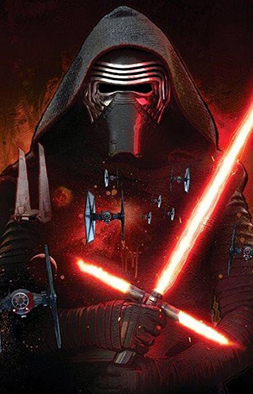
ไคโล เรน

ไคโล เรน () หรือ เบน โซโล ( Solo) เป็นตัวละครใน"สตาร์ วอร์ส" ปรากฏตัวครั้งแรกในภาพยนตร์เรื่อง"สตาร์ วอร์ส: อุบัติการณ์แห่งพลัง" แสดงโดยอดัม ไดรเวอร์ ชื่อ ""ไคโล เร็น"" เป็นสมญานามที่ เบน โซโล เลือกใช้ เขาเป็นบุตรชายของ ฮาน โซโล และ เจ้าหญิงเลอา ซึ่งเป็นตัวละครในภาพยนตร์ "สตาร์ วอร์ส" ไตรภาคดั้งเดิม แม้จะได้รับการฝึกฝนเป็นเจไดโดยลุค สกายวอล์คเกอร์ แต่เขาก็ถูกล่อลวงให้เข้าสู่ด้านมืดของพลังโดยผู้นำสูงสุดสโน้ค จนเกิดความมักใหญ่ใฝ่สูง ต้องการก้าวขึ้นมามีอำนาจยิ่งใหญ่ เช่นเดียวกับดาร์ธ เวเดอร์ ผู้เป็นตาที่เสียชีวิตไปแล้ว
เรนเป็นหัวหน้าของกลุ่มอัศวินแห่งเรน (Knights of Ren) และเป็นสมาชิกระดับสูงของปฐมภาคี ก่อนที่จะได้ขึ้นเป็นผู้นำสูงสุดในภายหลัง โดยปฐมภาคีเป็นองค์กรที่สืบทอดต่อมาจากอดีตจักรวรรดิกาแลกติกที่ล่มสลายไปแล้ว ตลอดเรื่องราวในภาพยนตร์ไตรภาคต่อ เรนเป็นเสมือนทั้งศัตรูและคนรักของเรย์ ทั้งสองมีความเชื่อมโยงผสานกันในพลัง ในที่สุดแล้วเรนก็ได้กลับใจเหมือนเช่นผู้เป็นตา และได้ช่วยเรย์ร่วมต่อสู้กับปู่ของเรย์ นั่นก็คือพัลพาทีน|จักรพรรดิพัลพาทีนที่ฟื้นคืนชีพ
ตัวละครไคโล เรน มีบทบาทในภาพยนตร์ไตรภาคต่อทั้งสามภาค ได้แก่ "อุบัติการณ์แห่งพลัง" "ปัจฉิมบทแห่งเจได" และ"กำเนิดใหม่สกายวอล์คเกอร์" รวมไปถึงภาพยนตร์การ์ตูนชุด"รีซิสแทนส์" และสื่ออื่นๆ อีกจำนวนมาก การแสดงของอดัม ไดรเวอร์ ได้รับคำชื่นชมจากทั้งนักวิจารณ์และกลุ่มผู้ชื่นชอบ โดยได้รับรางวัลแซเทิร์นอวอร์ดสาขานักแสดงชายบทสมทบยอดเยี่ยม จากการรับบทในอุบัติการณ์แห่งพลัง ถือเป็นนักแสดงสตาร์ วอร์ส คนแรก นับตั้งแต่เซอร์อเล็ก กินเนส ที่ได้รับรางวัลนี้
==บทบาท==
ไคโล เร็น เป็นมนุษย์ (สตาร์ วอร์ส)|มนุษย์เพศชายที่มีสัมผัสแห่งพลัง ได้รับการฝึกเป็นเจไดภายใต้การสั่งสอนของอาจารย์เจไดลุค สกายวอล์คเกอร์ก่อนที่จะหันเข้าสู่ด้านมืดของพลังและเข้าร่วมกับกลุ่มอัศวินแห่งเร็น แต่เดิมเขามีชื่อว่าเบน เป็นบุตรของเจ้าหญิงเลอา ออร์กานาและอดีตนักขนของเถื่อน กัปตันฮาน โซโล ในวัยเด็กเขามีคุณสมบัติพิเศษบางอย่างที่สะท้อนถึงอนาคิน สกายวอล์คเกอร์ผู้เป็นตาของเขา ก่อนที่จะหันเข้าสู่ด้านมืดของพลังและกลายเป็นลอร์ดแห่งซิธนามดาร์ธ เวเดอร์ หลังจากเบนถูกเลอาส่งไปฝึกกับลุคผู้เป็นลุงแล้ว เขาก็พลัดเข้าไปอยู่ภายใต้อิทธิพลของผู้นำสูงสุดสโน้กแห่งปฐมภาคี ประกอบกับลุคเกิดระแวงในตัวเบนจนเกือบพลั้งมือสังหารเขา เบ็นจึงคลุ้มคลั่งและได้สังหารเหล่านิกายเจไดใหม่|เจไดรุ่นใหม่ที่ลุคฝึกสอนจนหมดทั้งสำนัก หลังจากนั้นลุคได้หลบลี้สาบสูญไป เบนสถาปนาตัวเองกลายเป็น ไคโล เร็น จอมอัศวินแห่งเร็น และเข้าร่วมกับปฐมภาคี เป้าหมายของเขาคือการสานต่อสิ่งที่ดาร์ธ เวเดอร์ เคยเริ่มต้นเอาไว้ นั่นคือการทำลายเหล่าเจได
หลายปีต่อมา ไคโล เร็น เฝ้าตามหาชิ้นส่วนข้อมูลเพื่อสร้างแผนที่ที่จะนำเขาไปสู่ที่ซ่อนของลุค สกายวอล์คเกอร์ เพื่อที่เขาจะได้ทำลายเจไดคนสุดท้ายลงให้จงได้ เขาไล่ล่าแอสโตรเมคดรอยด์รหัสบีบีเอทซึ่งครอบครองแผนที่นั้นเอาไว้ และได้ไล่ตามดรอยด์มาจนถึงดาวเคราะห์ทาโคดานาหลังจากสืบทราบว่าดรอยด์นี้อยู่ในความครอบครองของฮัน โซโล ที่นั่นเขาได้พบกับเรย์ (สตาร์ วอร์ส)|เรย์ หญิงสาวผู้มีสัมผัสแห่งพลังที่ได้เห็นแผนที่นั้นและกำลังช่วยพาบีบีเอทไปสมทบกับฝ่ายต่อต้าน (สตาร์ วอร์ส)|ฝ่ายต่อต้าน ไคโล เร็น จับตัวเรย์ไปยังฐานทัพสตาร์คิลเลอร์ ซึ่งเป็นทั้งฐานทัพของปฐมภาคีและเป็นอาวุธมหาประลัย เขาพยายามเจาะเข้าไปในจิตใจของเธอเพื่อค้นหาข้อมูลของแผนที่ แต่เรย์ต่อต้านและหนีไปได้ หลังจากนั้นฝ่ายต่อต้านได้เข้าโจมตีฐานทัพสตาร์คิลเลอร์และทำลายทั้งฐานทัพและอาวุธมหาประลัยลงได้สำเร็จ ระหว่างนั้นไคโล เร็น ได้พบกับฮันอีกครั้ง เขาได้สังหารฮัน โซโลผู้เป็นบิดาลง ด้วยหวังจะทำลายด้านสว่างที่ยังคงหลงเหลือในตัวให้หมดสิ้น จากนั้นจึงไล่ตามเรย์และสตอร์มทรูปเปอร์แปรภักดิ์นามฟินน์ไปยังป่าใกล้เคียงขณะที่ฐานทัพกำลังถูกโจมตี เขาได้ประลองกระบี่แสงกับทั้งฟินน์และเรย์ ก่อนที่จะเอาชนะฟินน์ได้ และพ่ายแพ้ให้กับเรย์ในเวลาต่อมา ขณะที่ฐานทัพกำลังสลายตัวนั้นเอง ผู้นำสูงสุดสโน้กได้สั่งนายพลฮักซ์ผู้เป็นผู้บังคับบัญชาแห่งฐานทัพ ให้พาไคโล เร็น ไปพบเขา เพื่อจะได้ดำเนินการฝึกต่อให้สำเร็จ
==กระบี่แสง==
กระบี่แสงของเร็นไม่เหมือนกับกระบี่แสงของคนอื่น เนื่องจากกระบี่แสงนี้ถูกสร้างขึ้นโดยเร็นในสมัยยังเป็นเบ็น และฝึกวิชาอยู่กับลุค เดิมมันเป็นกระบี่แสงปกติที่มีใบดาบสีฟ้าด้านเดียว แต่หลังจากเขาแปรพักตร์ พบว่าคริสตัลแกนกลางที่เขาใช้มีรอยร้าว จึงทำให้เป็นอันตรายต่อผู้ใช้ และไม่เสถียรเหมือนกับกระบี่แสงอันอื่น ๆ เร็นจึงจำเป็นต้องดัดแปลงตัวดาบ และสร้างโกร่งดาบที่มีลักษณะเป็นแสงออกมาจากด้านข้างปลายด้ามจับทำมุม 90 องศาคล้าย ไม้กางเขน เพื่อลดความรุนแรงของลำแสง ซึ่งทำให้แฟน ๆ จดจำเอกลักษณ์กระบี่แสงของตัวละครนี้ดี
==ผังครอบครัว==
==เบื้องหลัง==
ไฟล์:Adam Driver by Gage Skidmore.jpg|thumbnail|Adam Driver
==แหล่งข้อมูลอื่น==
* Kylo Ren in the Official StarWars.com Encyclopedia
* Kylo Ren ใน Wookieepedia: The Star Wars Wiki
หมวดหมู่:ตัวละครในสตาร์ วอร์ส
หมวดหมู่:อัศวินเจได
หมวดหมู่:ตัวร้ายในสตาร์ วอร์ส
หมวดหมู่:ผู้ใช้กระบี่แสงในสตาร์ วอร์ส
หมวดหมู่:ตัวละครที่เป็นอัศวิน
หมวดหมู่:ตัวละครที่เป็นผู้บัญชาการ
หมวดหมู่:ตัวละครที่เป็นลูกน้อง
หมวดหมู่:ตัวละครในบันเทิงคดีที่มีการสร้างตัวตนใหม่
หมวดหมู่:ตัวละครที่เป็นทหารผ่านศึกสงคราม
หมวดหมู่:ตัวละครที่เป็นผู้สำเร็จราชการแทนพระองค์
หมวดหมู่:ตัวละครในบันเทิงคดีที่มีความสามารถเกี่ยวกับการรักษา
หมวดหมู่:ตัวละครที่ถูกทำให้เสียโฉม
หมวดหมู่:ตัวละครที่เป็นผู้ก่อการฆ่าล้างเผ่าพันธุ์